Hu Lien

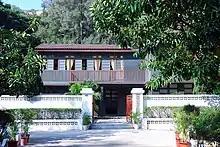
Hu's House in Kinmen

In Taiwan, Hu played a major role in Taiwan–Vietnam relations, serving as the ambassador to South Vietnam in Saigon from 1964 to 1972. He survived multiple attempts on his life, such as the 1967 Saigon Chinese embassy bombing. His appointment to the Republic of Vietnam was part of the Republic of China's policy of sharing its expertise in anti-communist affairs with other countries in the region.